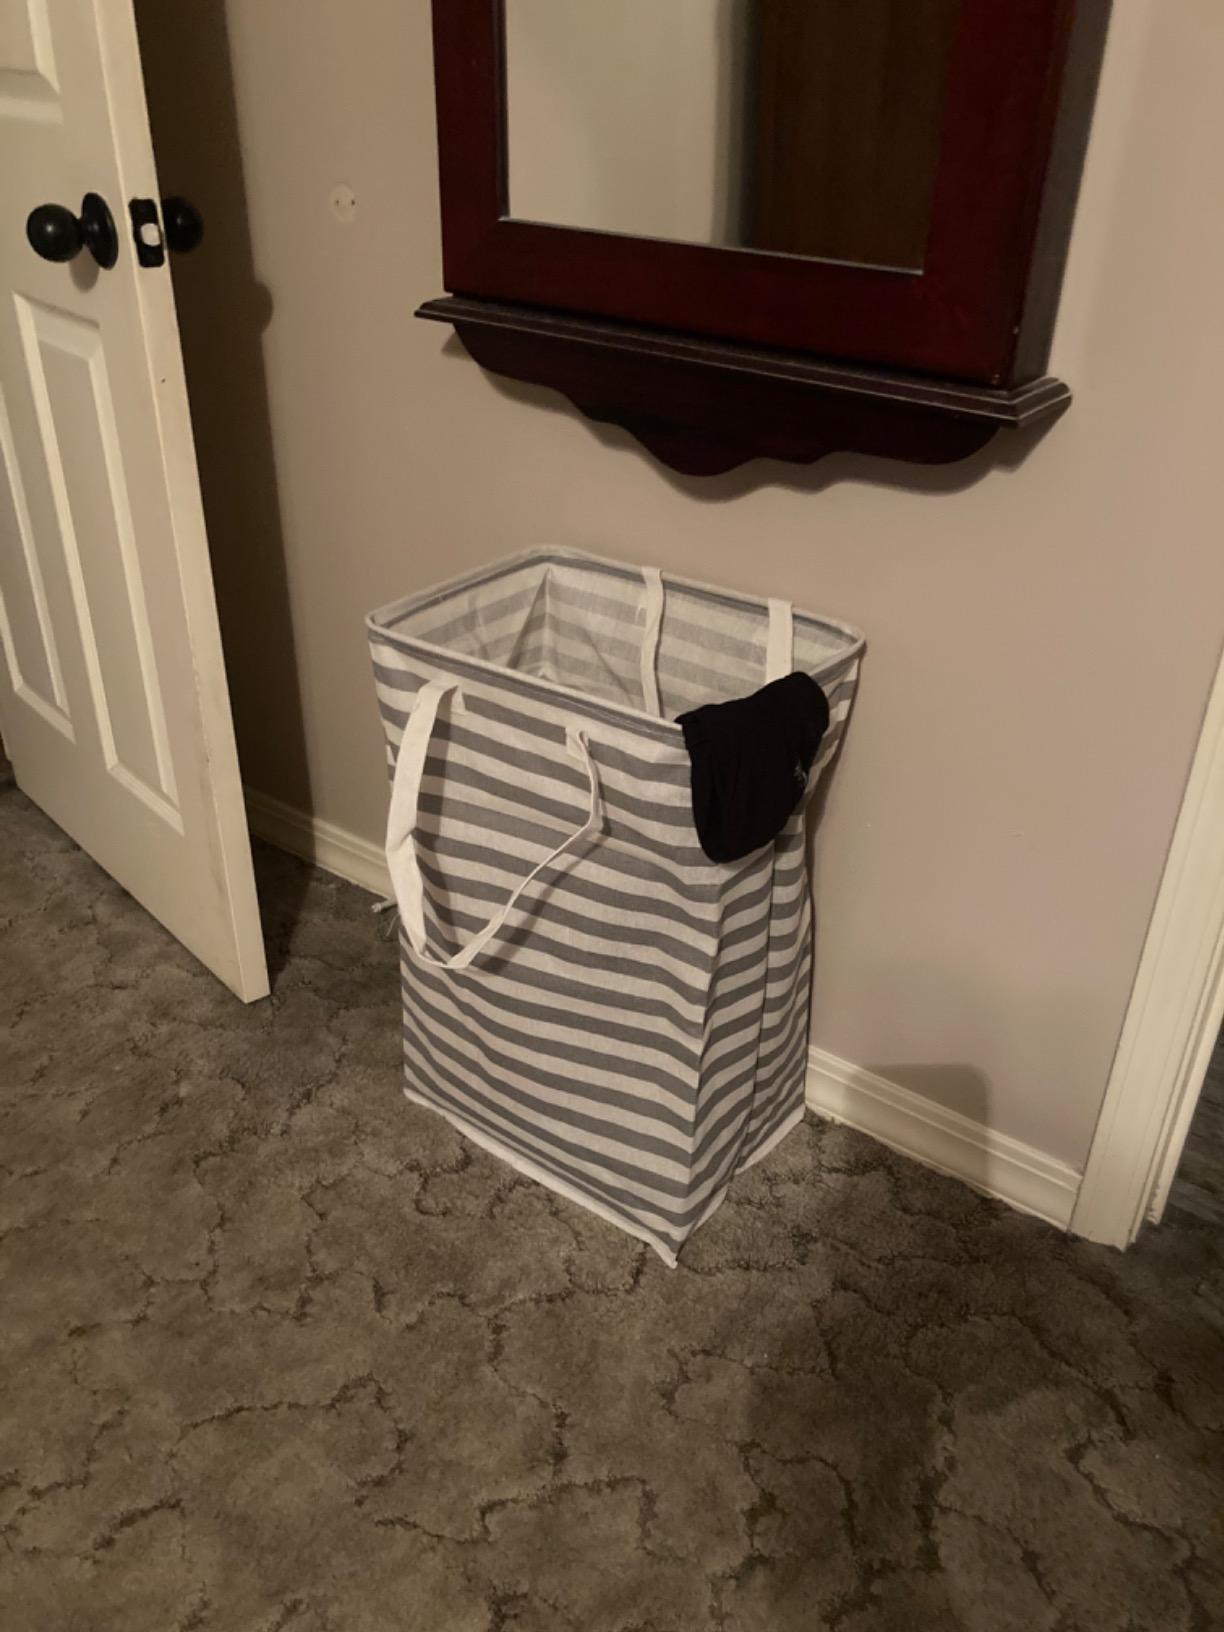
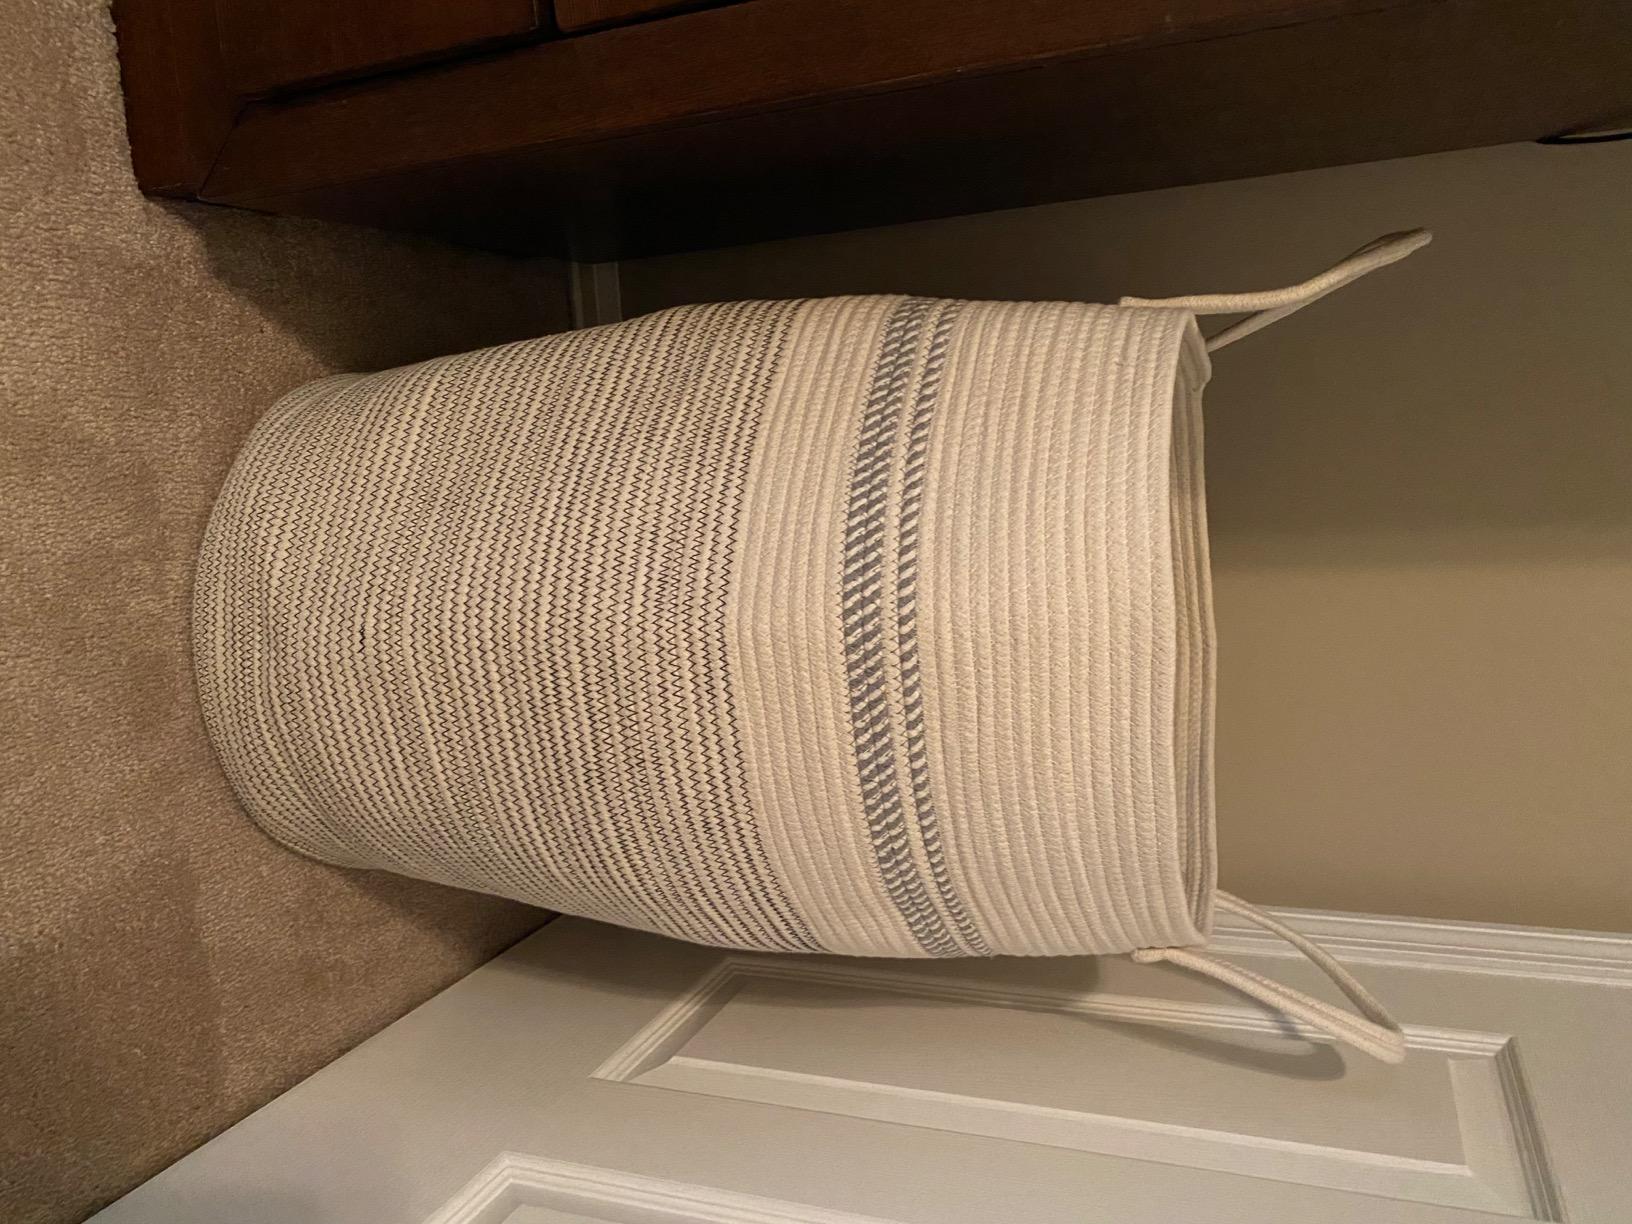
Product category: items_hamper
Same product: no